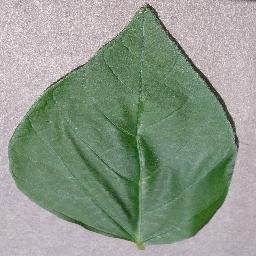
Label: Soybean___healthy